Shaun Suisham

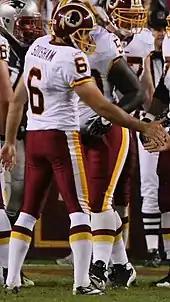
Suisham in August 2009 with the Washington Redskins.

On November 28, 2006, he was signed to the Washington Redskins' practice squad. On December 2, he was promoted to the active roster. Despite missing his first field goal attempt (from 50 yards) and struggling on kickoffs against the Atlanta Falcons, the team decided to keep him instead of placekicker Nick Novak. He would go on to make 8 consecutive field goals to finish out the year. He kicked his first game-winning field goal from 39 yards in an overtime victory over the Miami Dolphins in the Redskins' season-opener on .